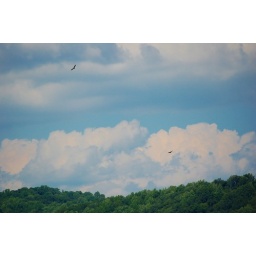
Another look at the mountains and the sky with a couple birds flying in Boones Mill, Virginia